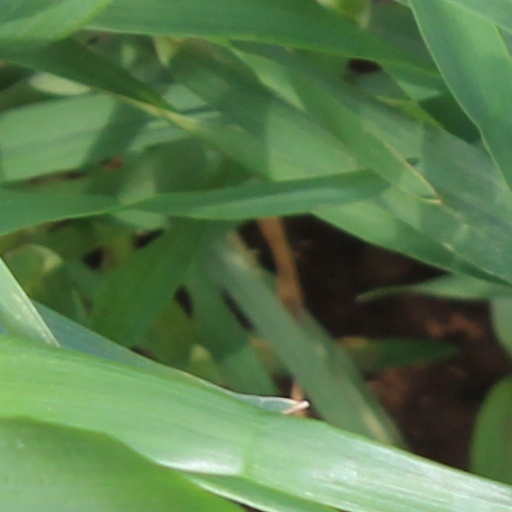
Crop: wheat